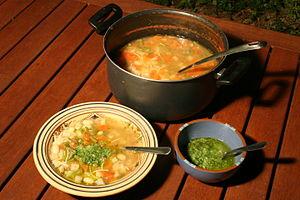
soupe au pistou
La cuisine occitane est une cuisine diversifiée qui a des traits caractéristiques de la cuisine méditerranéenne, mais se différencie des cuisines catalane et italienne. En raison de la taille de l'Occitanie et la grande variété de ses terroirs, allant des Pyrénées aux Alpes, de la côte méditerranéenne au Massif central qu'elle englobe majoritairement, c'est une cuisine très variée mais, au-delà de la traditionnelle partition entre l'usage de la graisse de canard au sud ouest et de l'huile d'olive au sud-est, il existe un certain nombre de traits communs à l'ensemble de ce territoire et l'opposant parfois nettement au reste de la France.
La soupe au pistou est une soupe aux légumes d'été, avec des pâtes, servie avec du pistou, un mélange pilé d'ail, d'huile d'olive et de basilic.